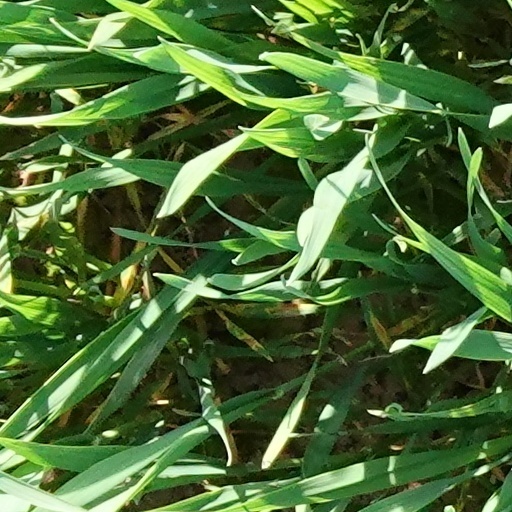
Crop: wheat